Zandru's Forge

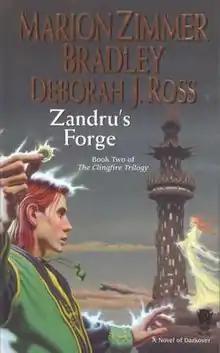
Dust-jacket from the first edition

Zandru's Forge is a science fantasy novel by American writers Marion Zimmer Bradley and Deborah J. Ross, part of the "Darkover" series; it is set in The Hundred Kingdoms era, at the end of the Ages of Chaos. This book is also part two of "The Clingfire" trilogy.